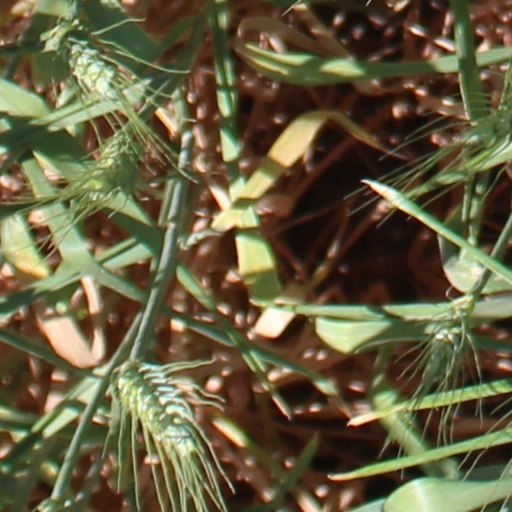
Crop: wheat